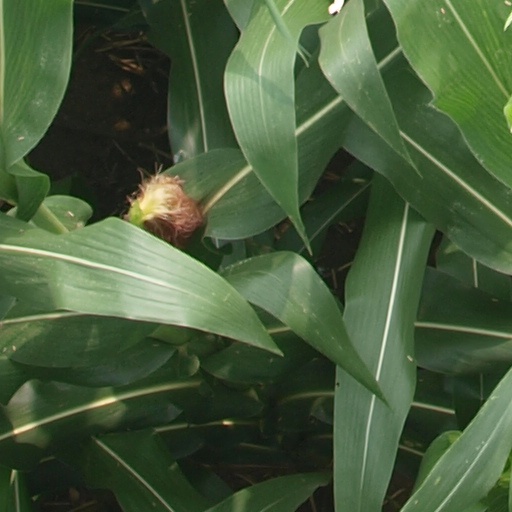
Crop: maize; corn